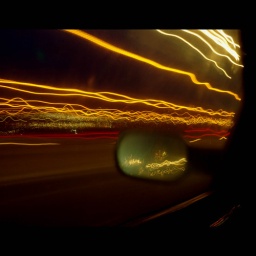
driving over the forth road bridge